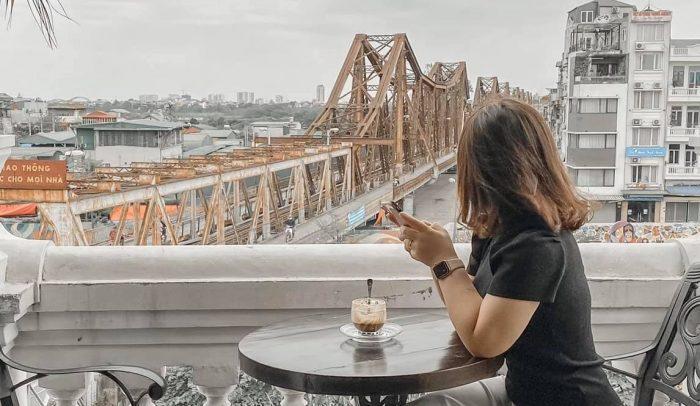
có một cây cầu treo xuất hiện ở phía xa xa của bức ảnh